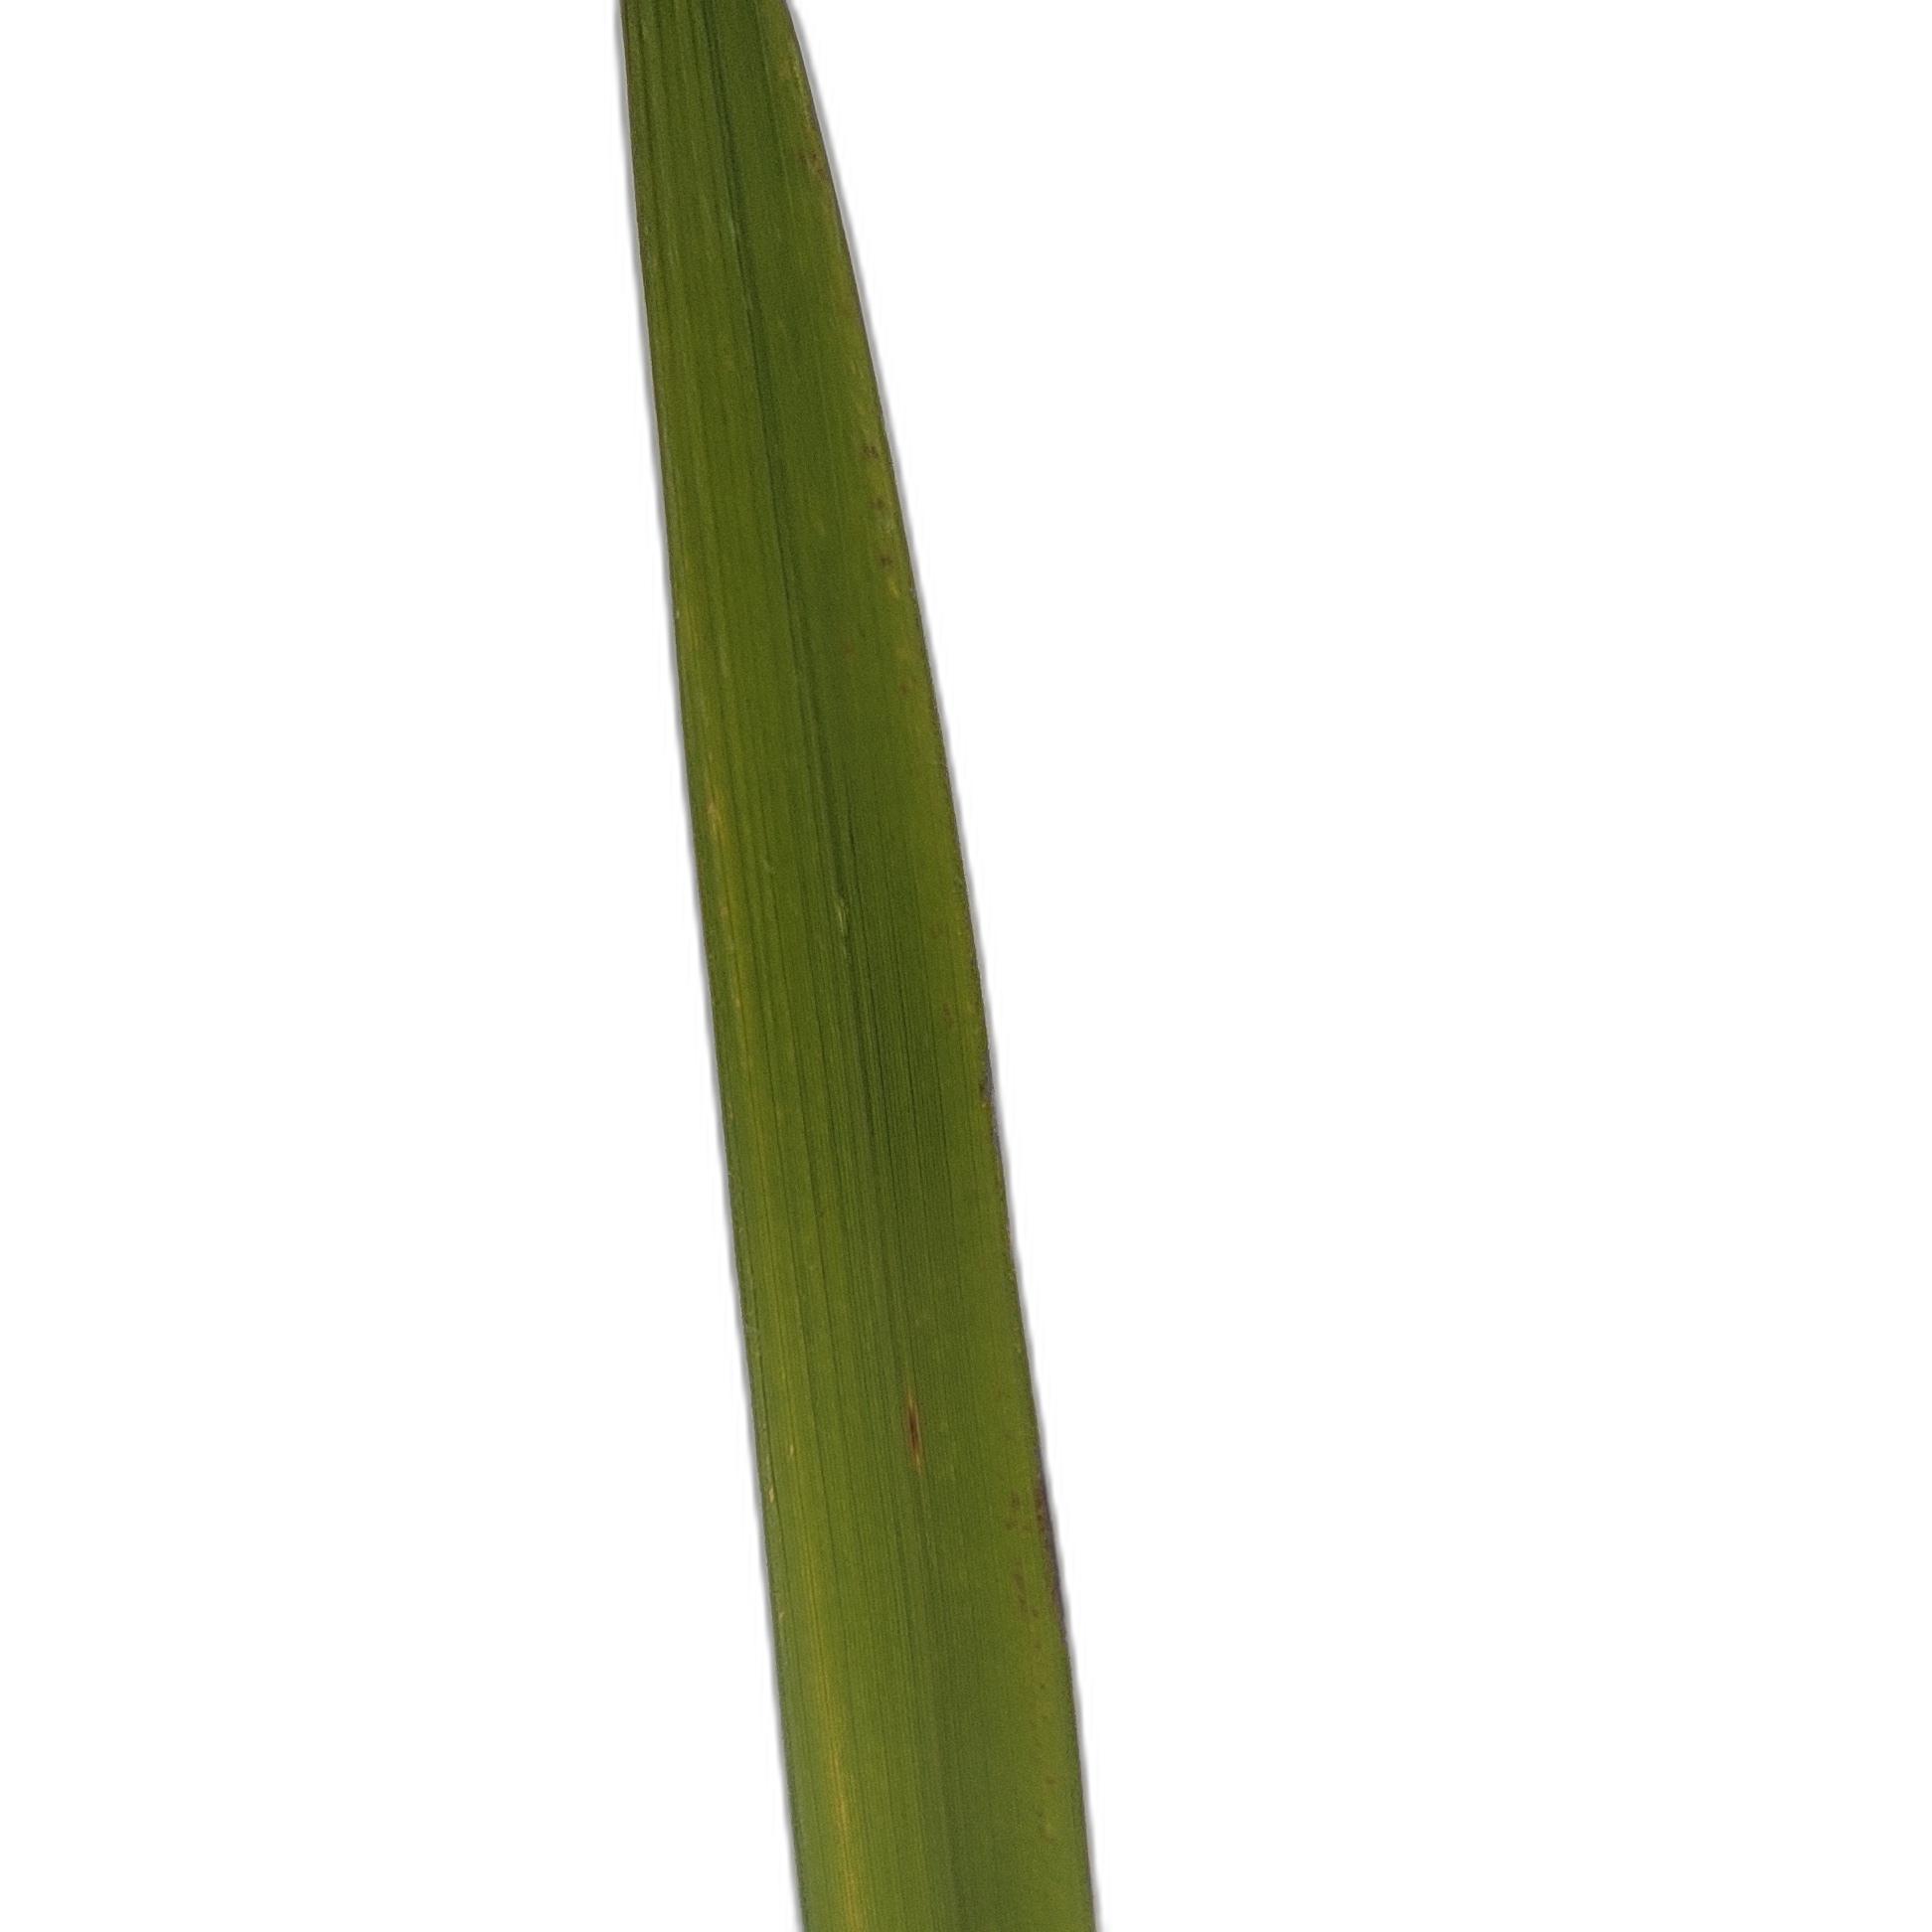
Label: Healthy